Transport 21

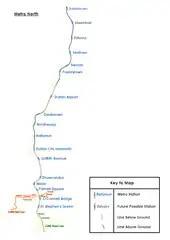

The RPA had announced the Metro North from St Stephen's Green to Belinstown north of Swords via Dublin Airport and sought public comments on the route. A total of 17 stops are planned, and the length of each train would be 90m.